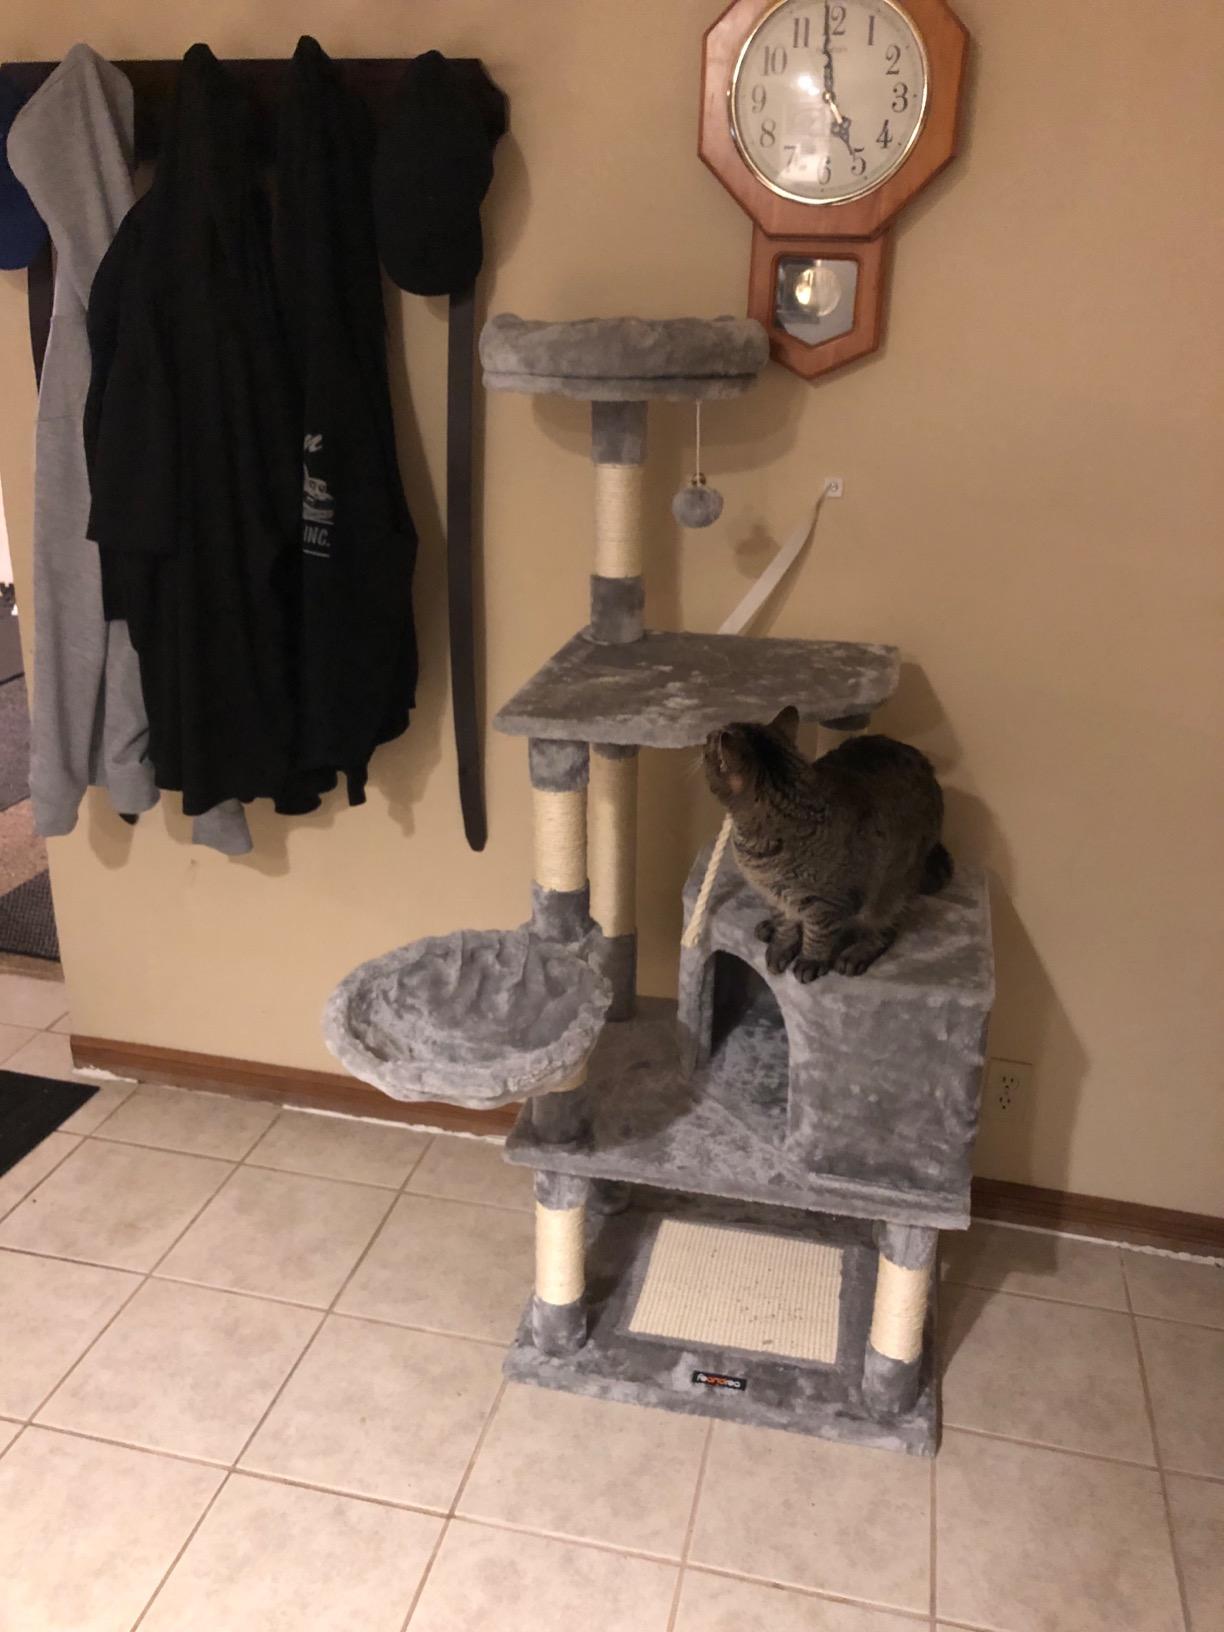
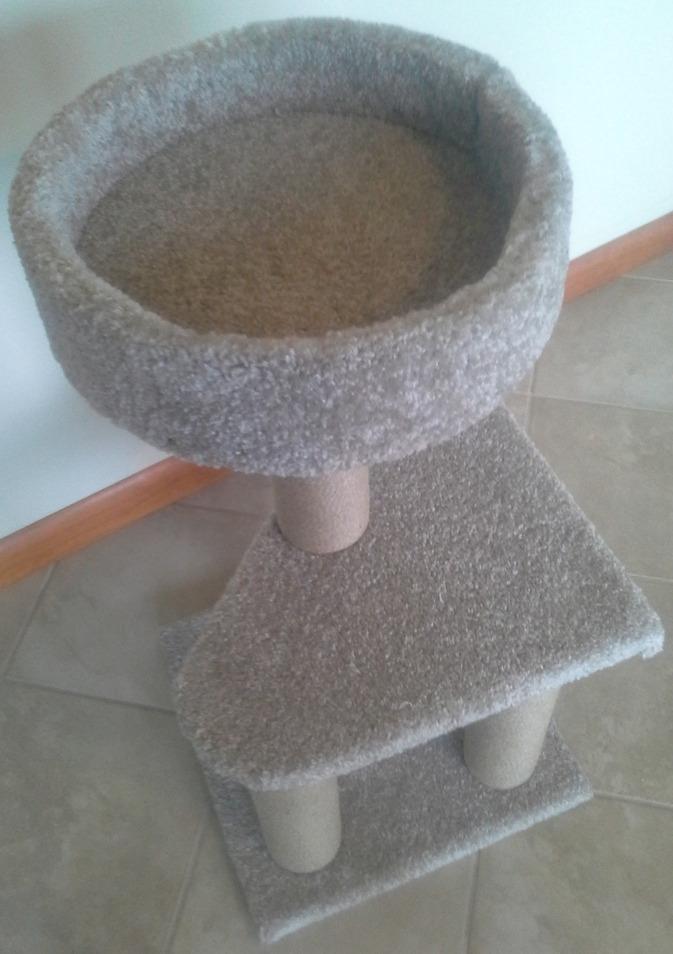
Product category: items_cat tree
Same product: no